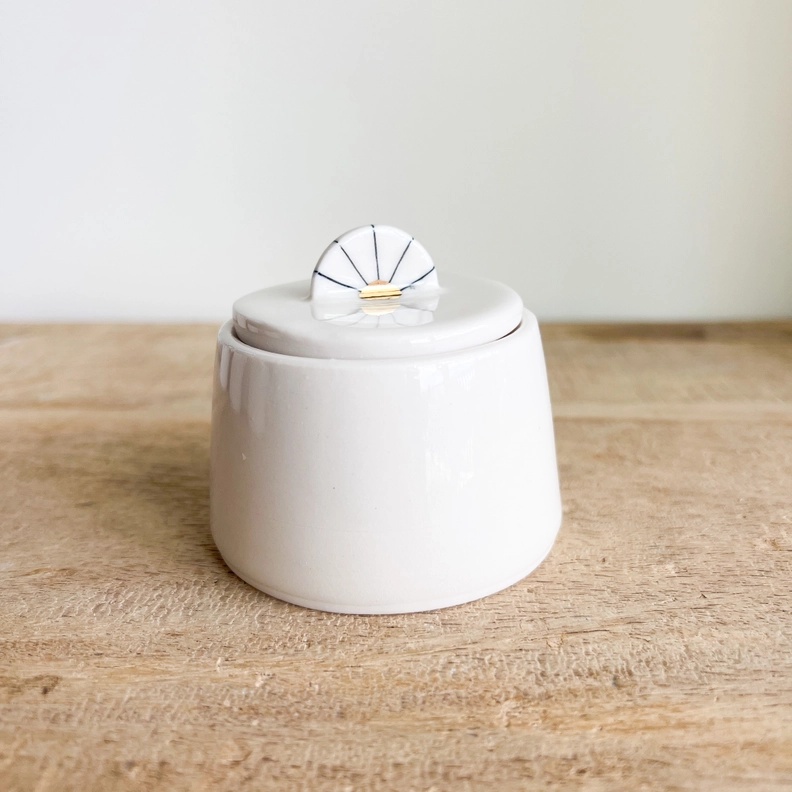
Petit Soleil Jar
The perfect companion to the Petit Soleil Creamer, this little jar is hand thrown on the wheel and features hand drawn inly and 22k gold.
Brand: Petrichor + Gold
Category: Home & Garden > Kitchen & Dining > Tableware > Serveware > Sugar Bowls & Creamers